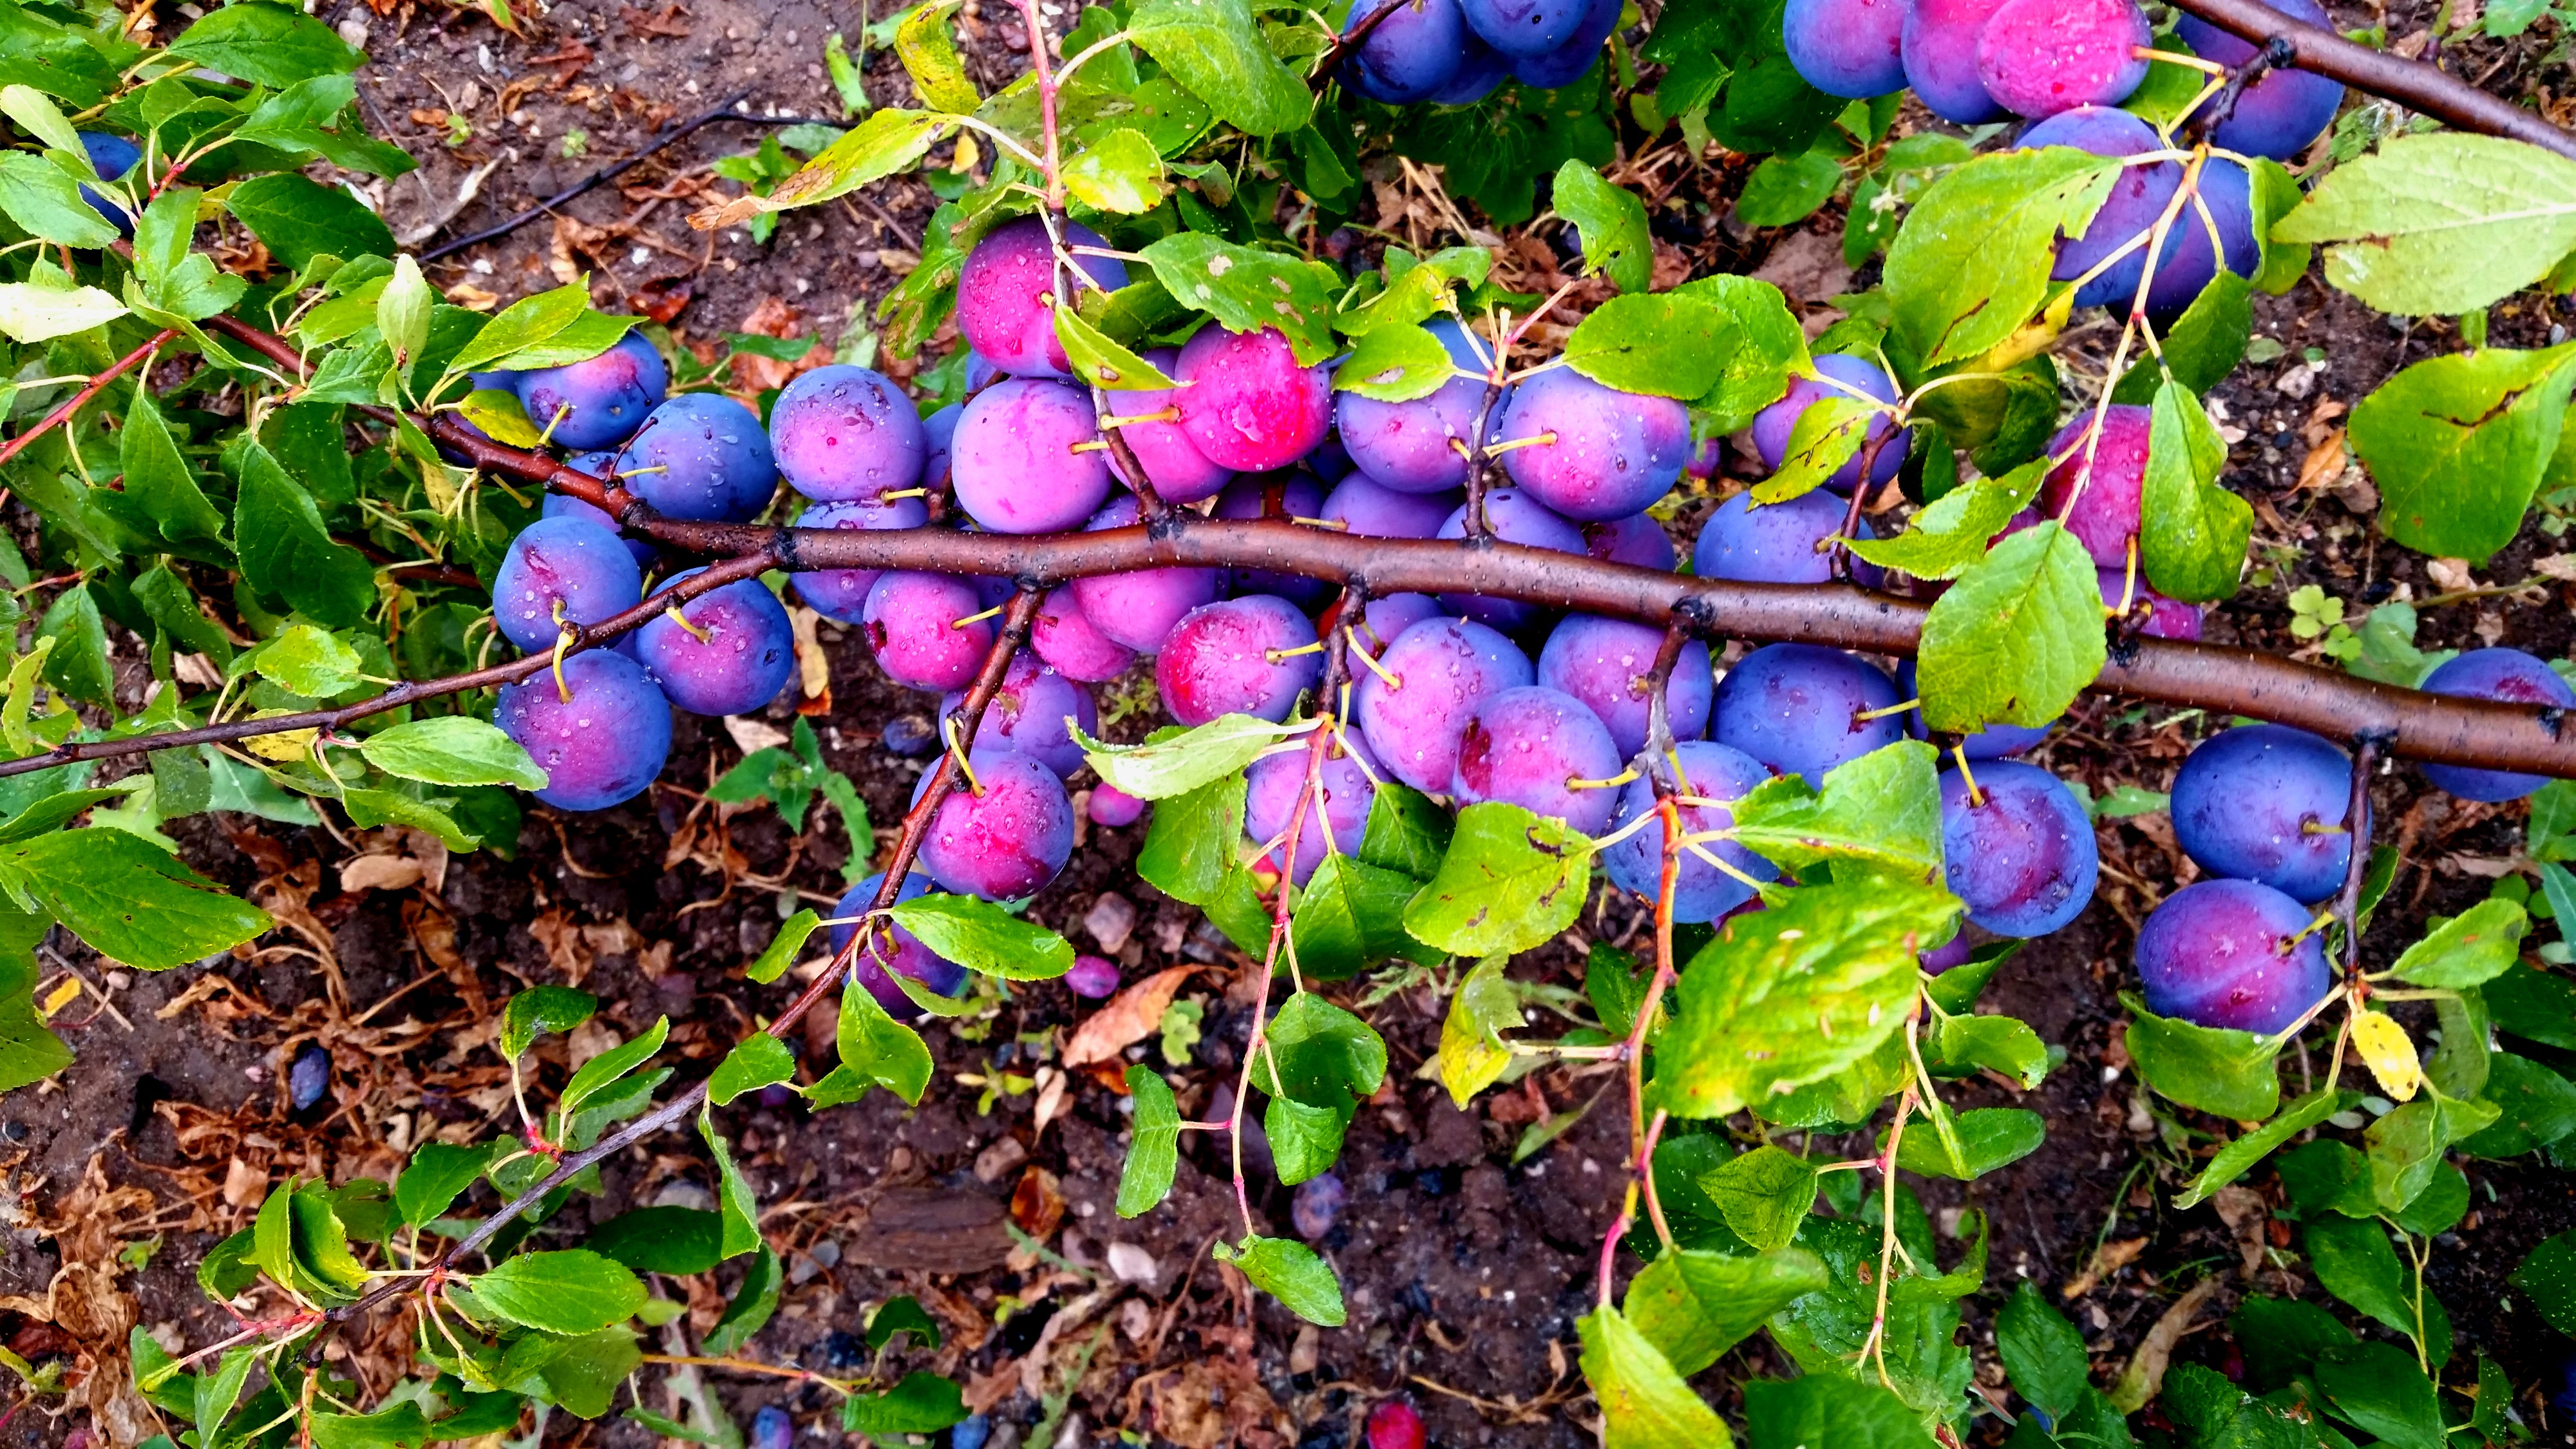
nature, plant, fruit, berry, leaf, flower, food, produce, botany, agriculture, garden, flora, wildflower, plum, shrub, greens, flowering plant, bilberry, damson, land plant